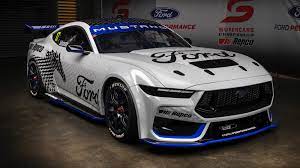
Vehicle type: Cars